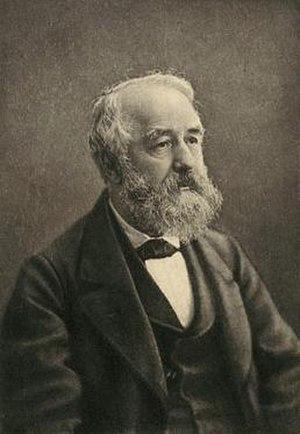
Johann Rudolph Wolf est un astronome suisse qui étudia le Soleil.